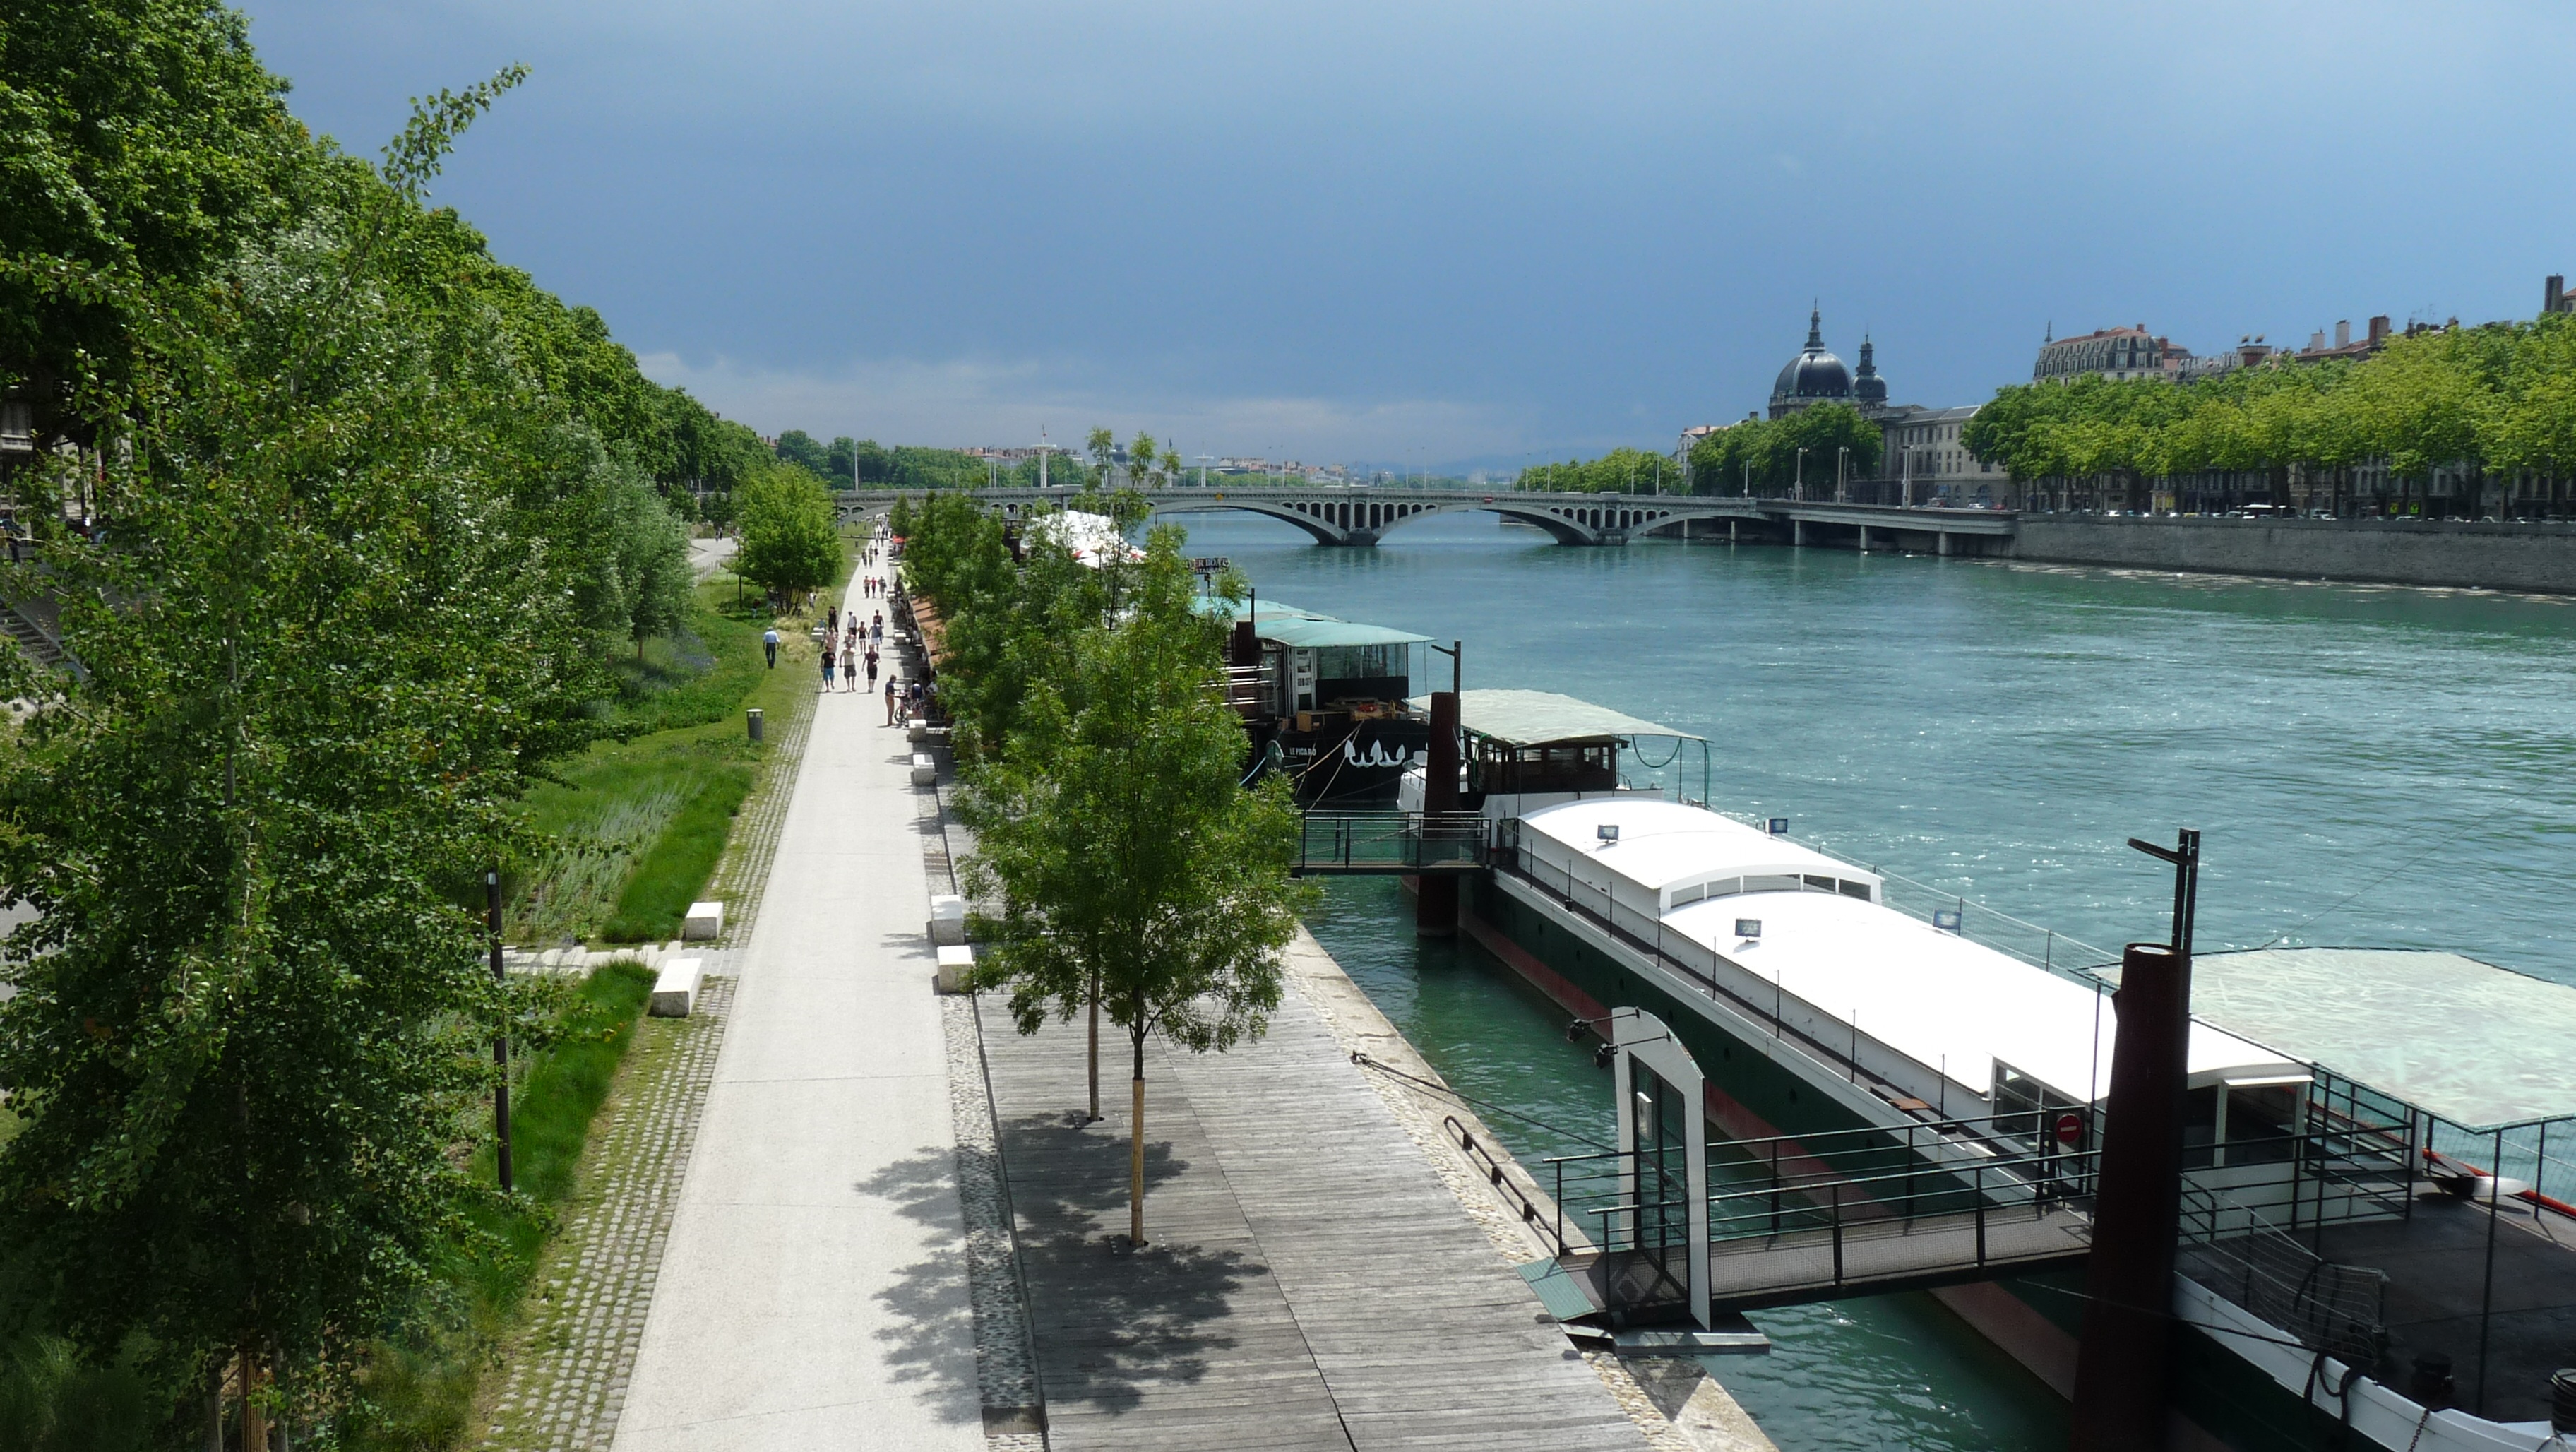
sea, dock, river, canal, walkway, transport, vehicle, bay, reservoir, waterway, body of water, peniche, channel, wharf, lyon, landform